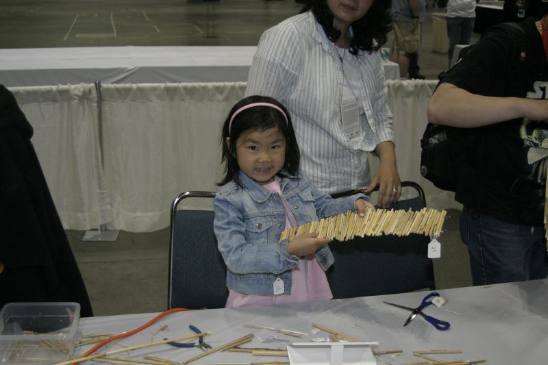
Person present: Yes